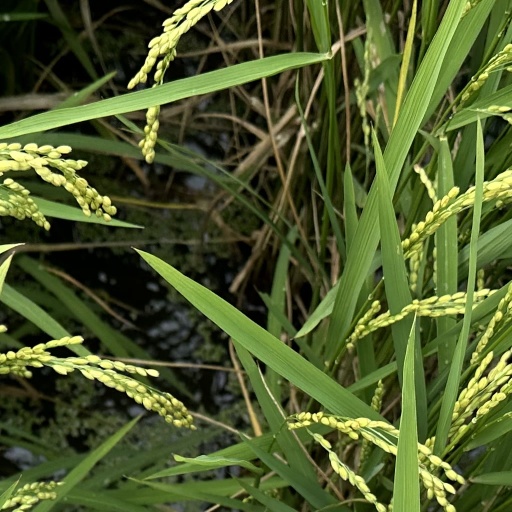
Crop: rice